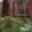
Label: forest